Katherine Villiers, Duchess of Buckingham

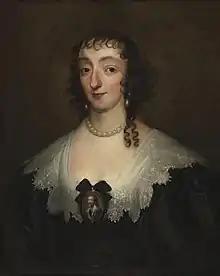
Katherine Manners, circa 1633

In 1619, King James I let it be known that he wished his favourite George Villiers to marry. Katherine Manners was selected by the formidably ambitious Mary Villiers, Countess of Buckingham, to marry her son. However, Manners was a strict Roman Catholic, and the King refused to allow Villiers to marry her (almost the only occasion when he did not give the Villiers family whatever they asked for). In addition to this, the Earl of Rutland refused to accept the Countess of Buckingham's demands for his daughter's dowry. Manners converted to Protestantism, to satisfy the Villiers family, which almost caused her father to call off the marriage. Invited to visit the Countess of Buckingham, Katherine was forced to spend the night due to an attack of illness. Believing his daughter's honour to be compromised, the Earl of Rutland refused to receive her back, and demanded that George Villiers marry her immediately. At first Villiers refused to marry her, but did a few weeks later, on 16 May 1620.